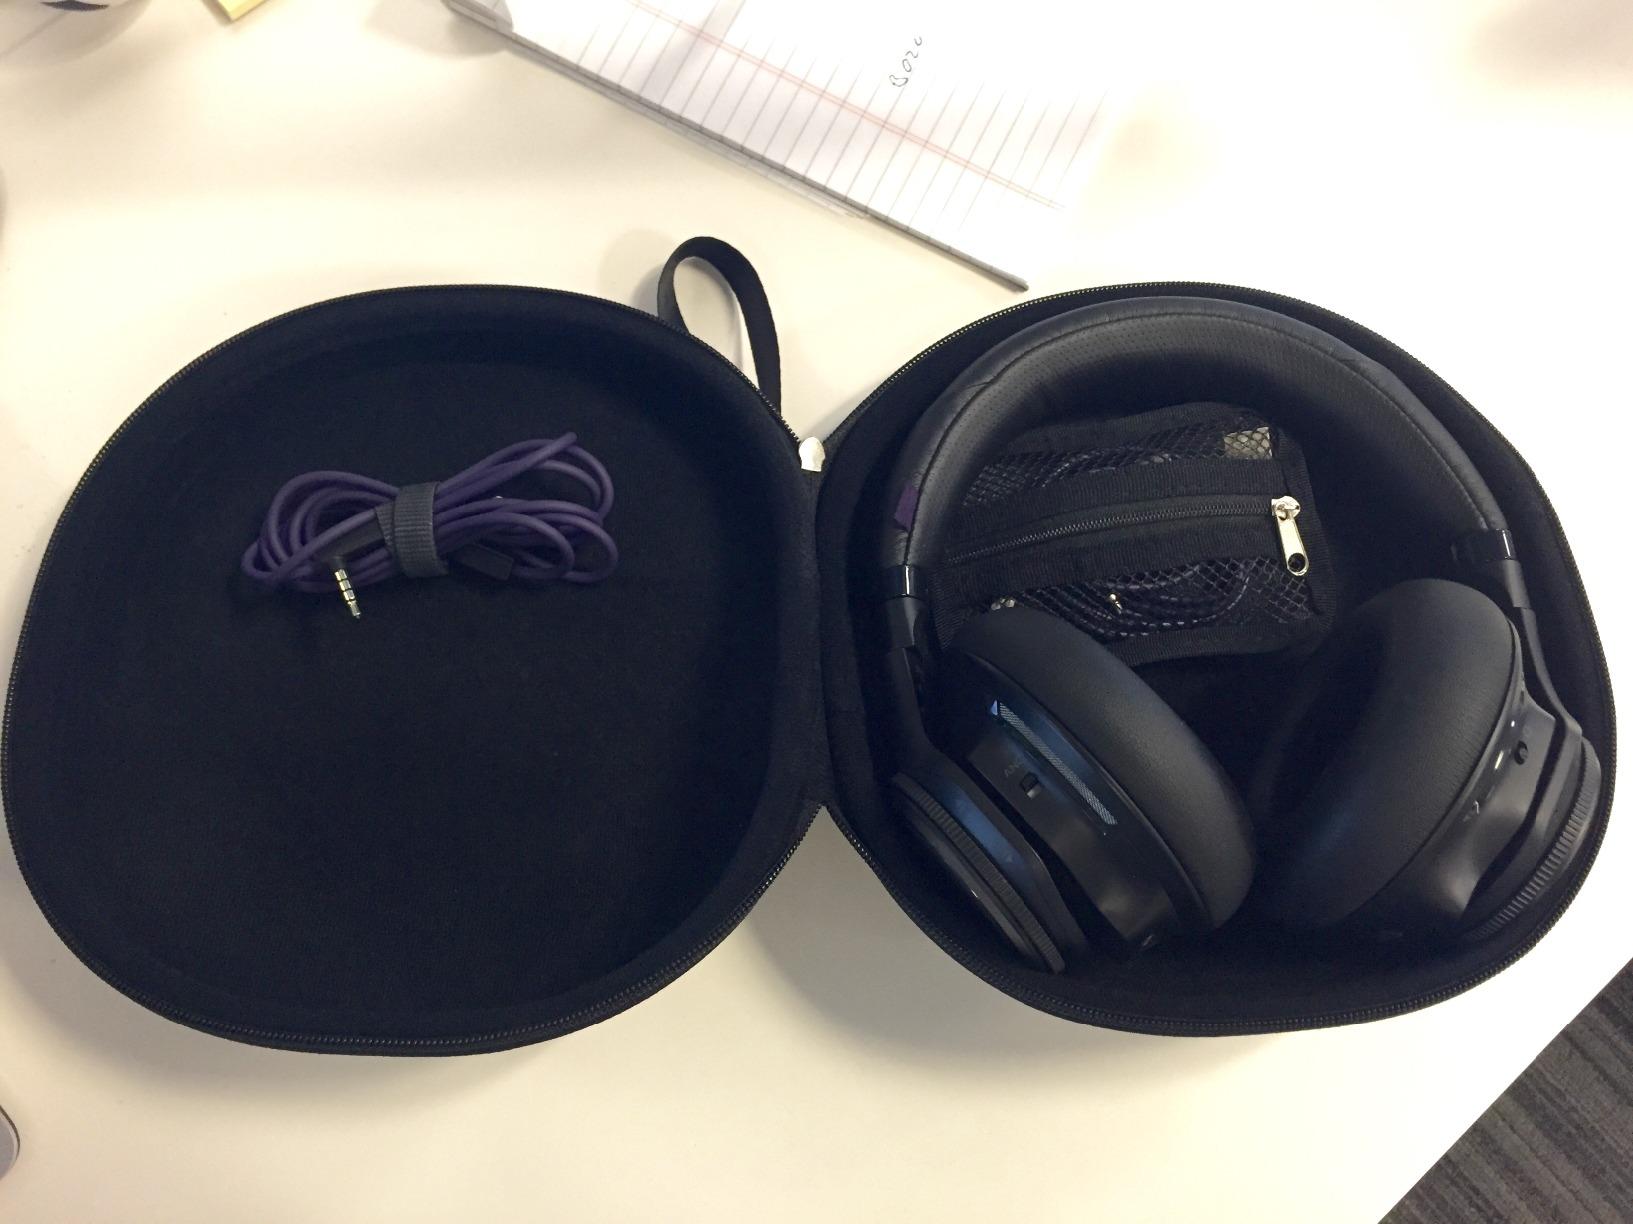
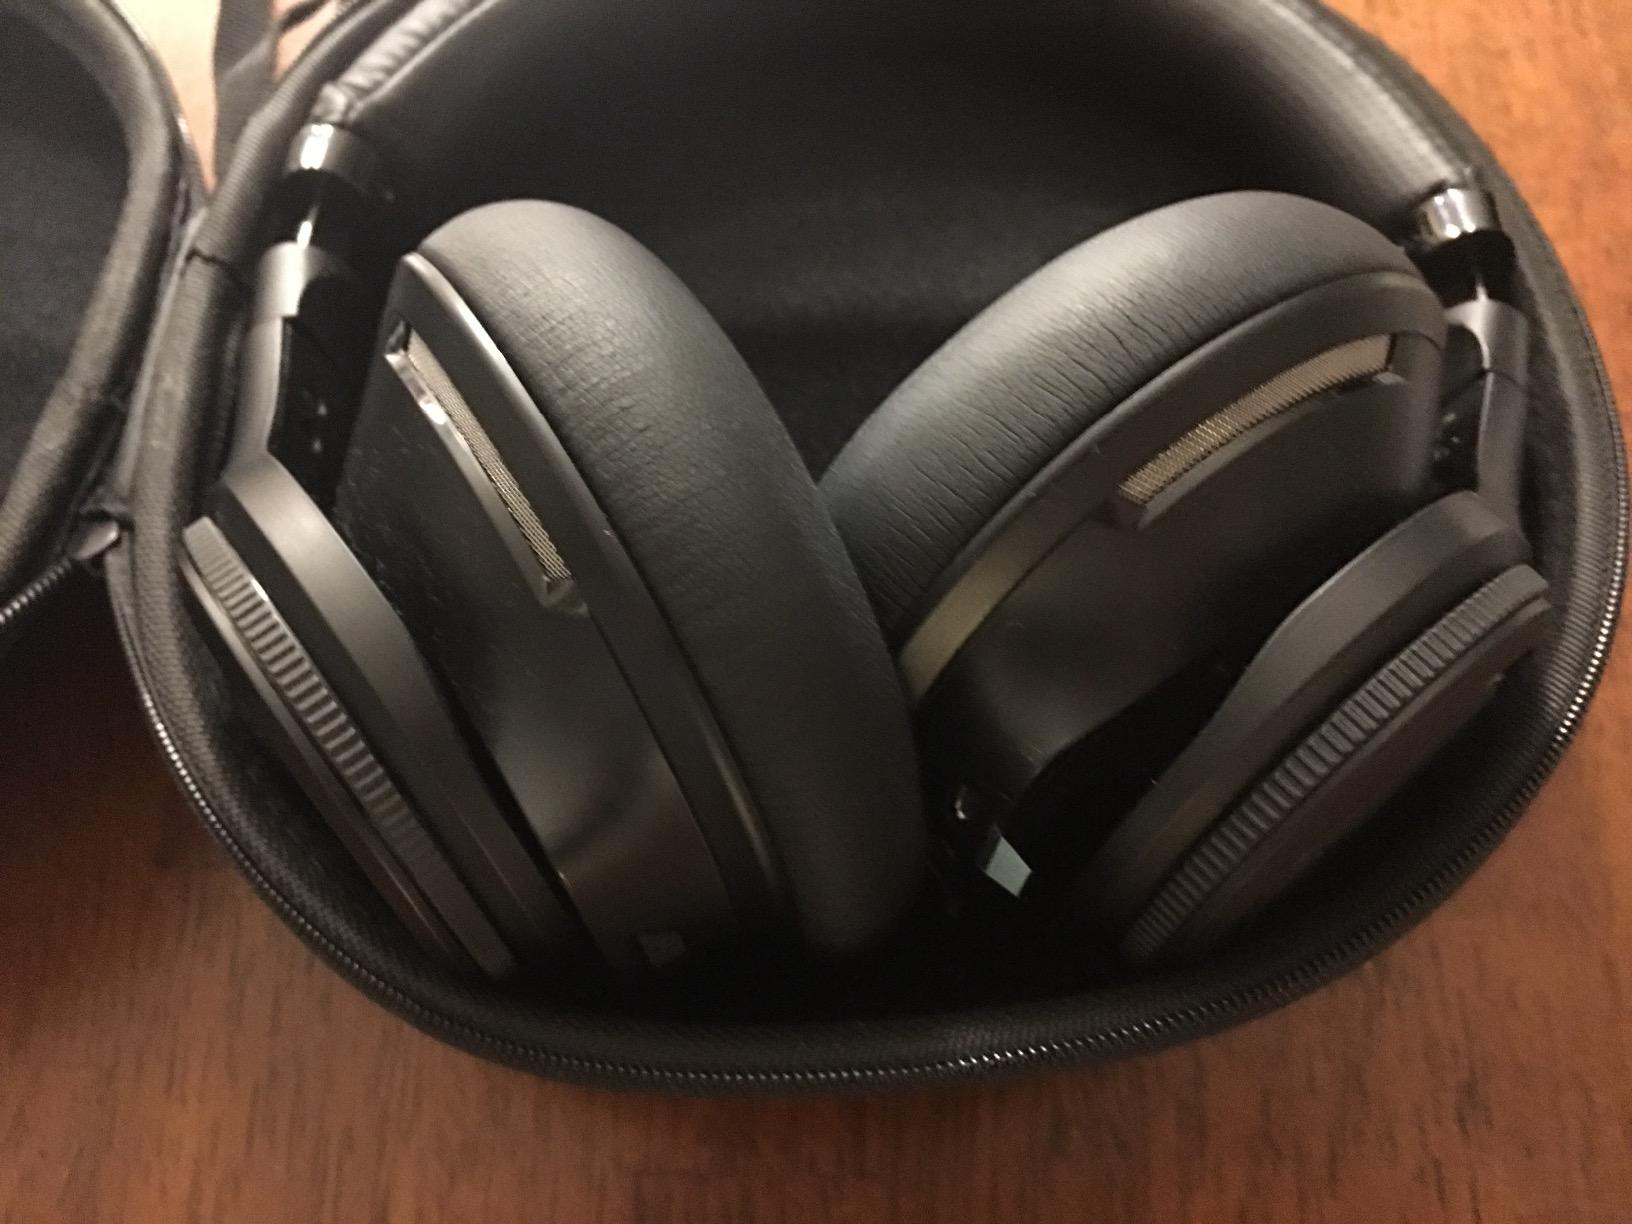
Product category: headphones
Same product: yes